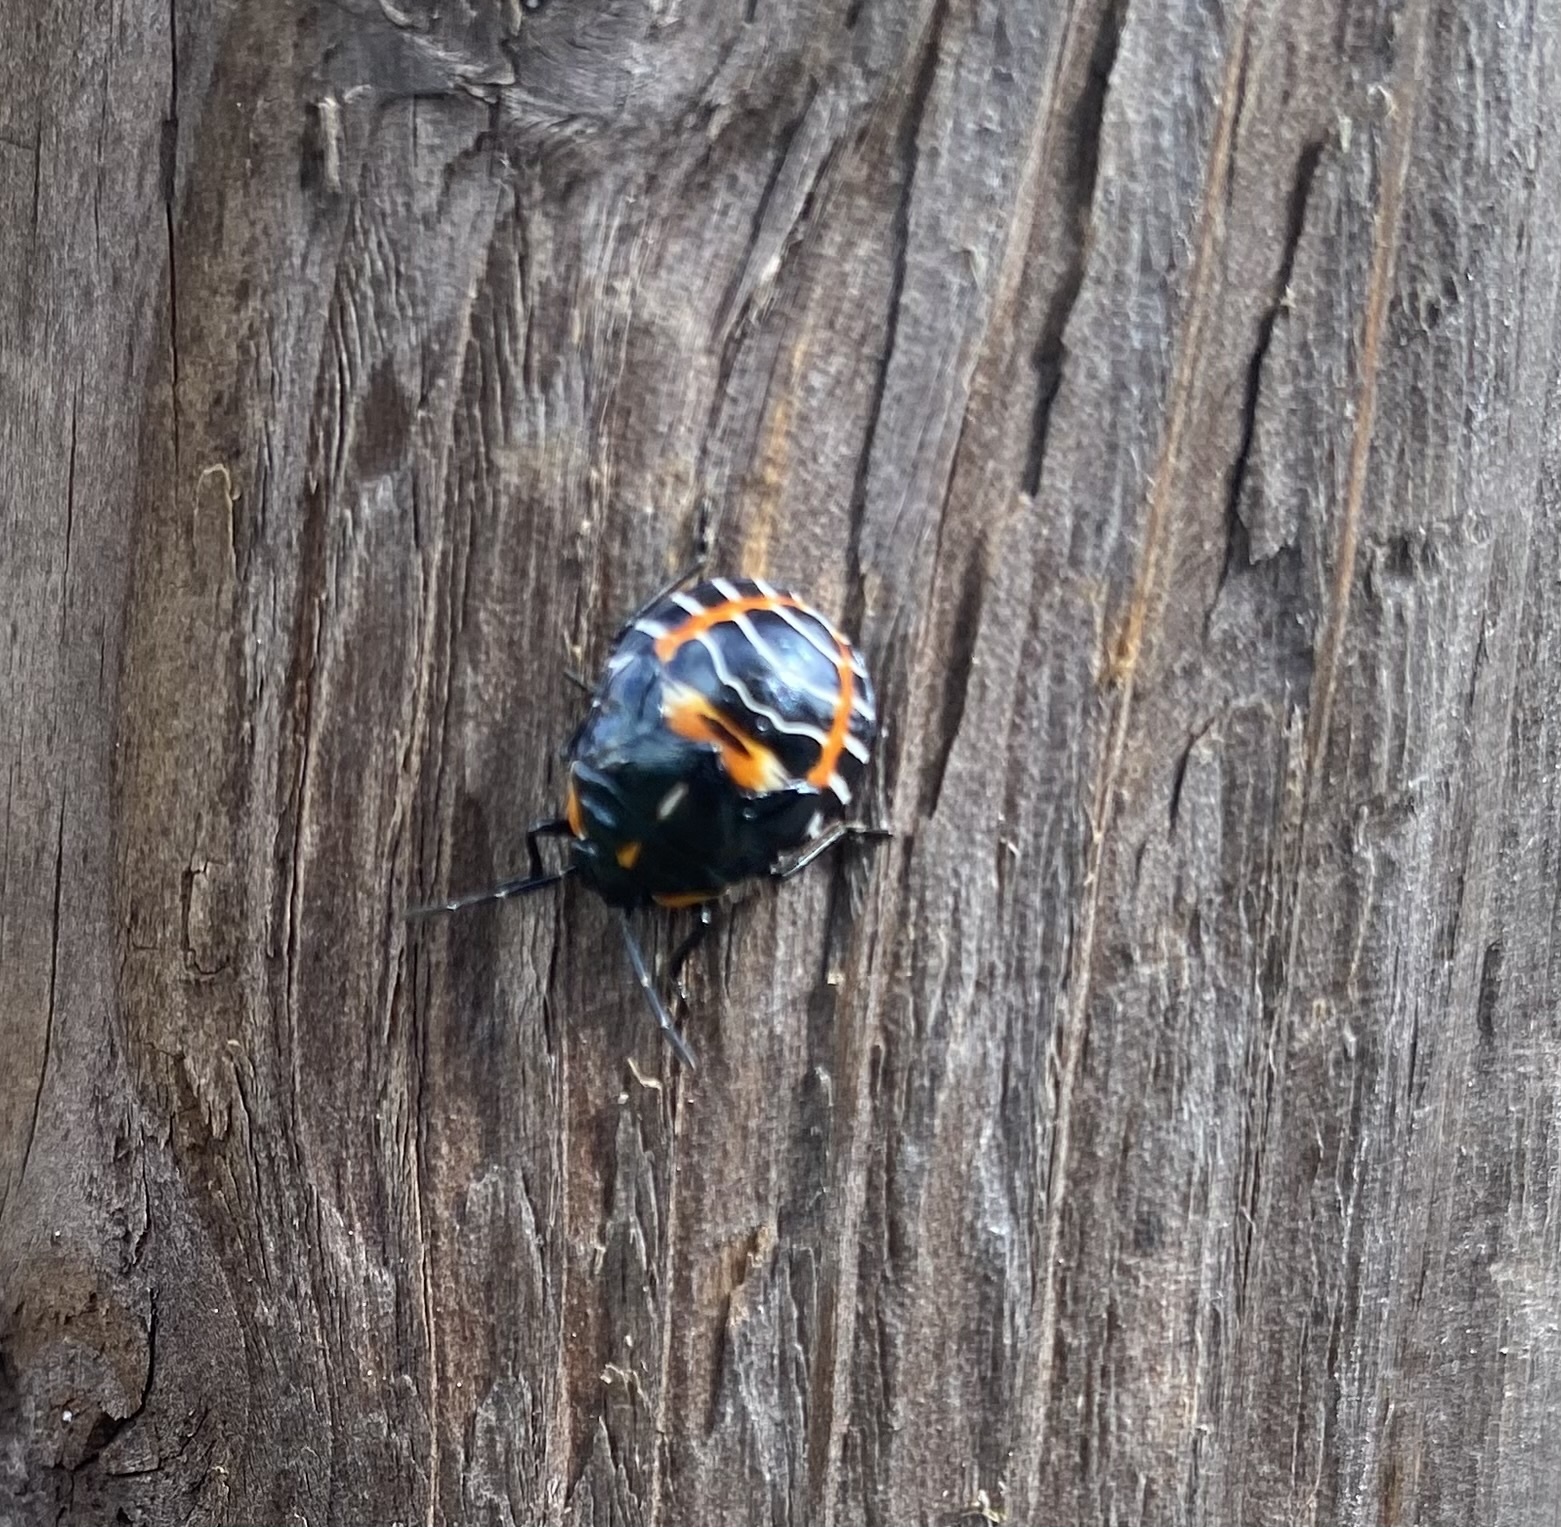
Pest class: stink_bug